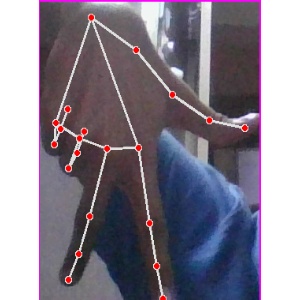
अक्षर: ग